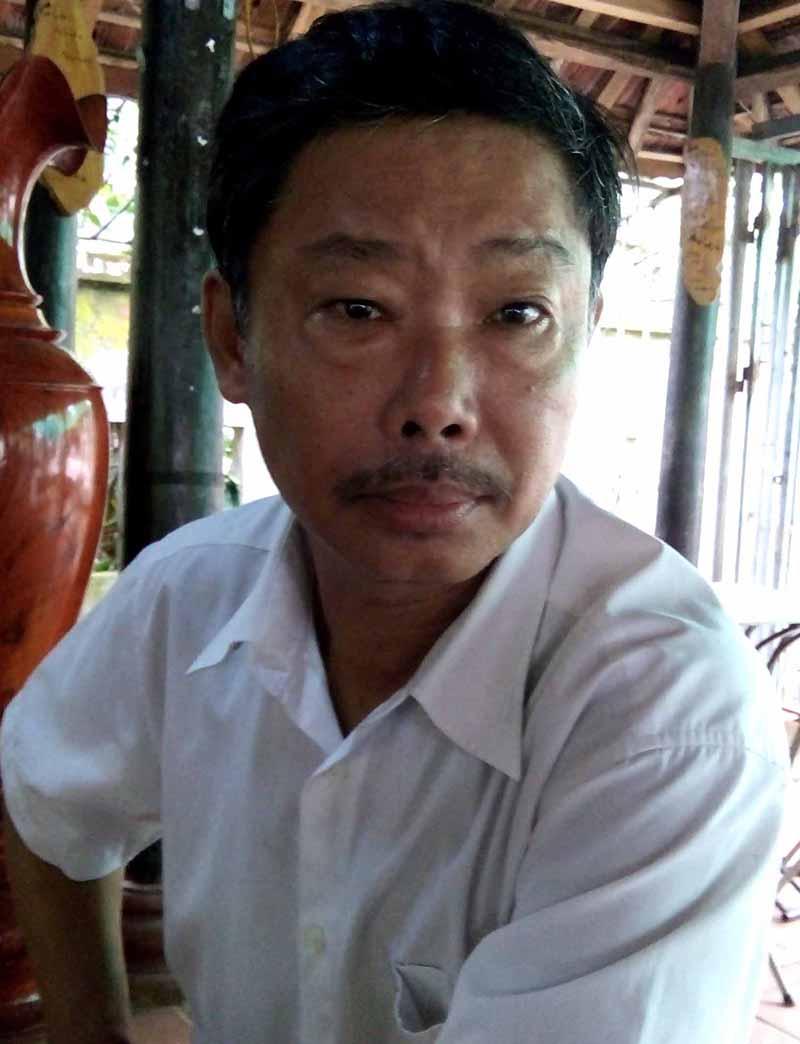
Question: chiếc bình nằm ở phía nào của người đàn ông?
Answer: chiếc bình nằm bên phải người đàn ông